White's Rooms

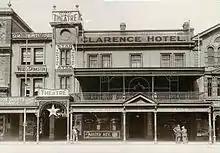
Star Theatre and Clarence Hotel c.1914

In 1880 White's Rooms was remodelled by George Gordon to become Garner's Theatre, for entrepreneur Arthur Garner with Wybert Reeve the theatre manager.